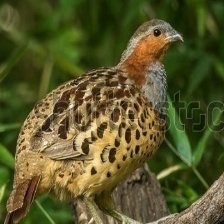
Species: CHINESE BAMBOO PARTRIDGE
Scientific name: BAMBUSICOLA THORACICUS
ImageNet parent category: partridge